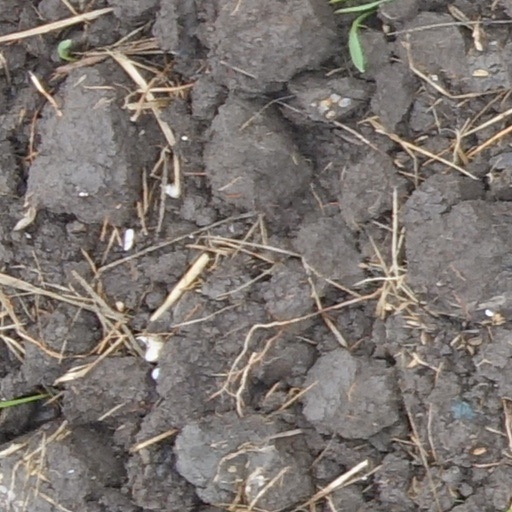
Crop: wheat